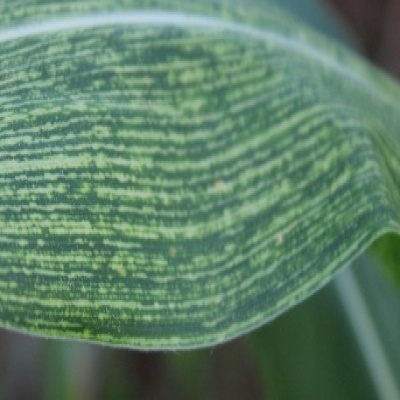
Label: Corn_(Maize)___Maize_Streak_Virus